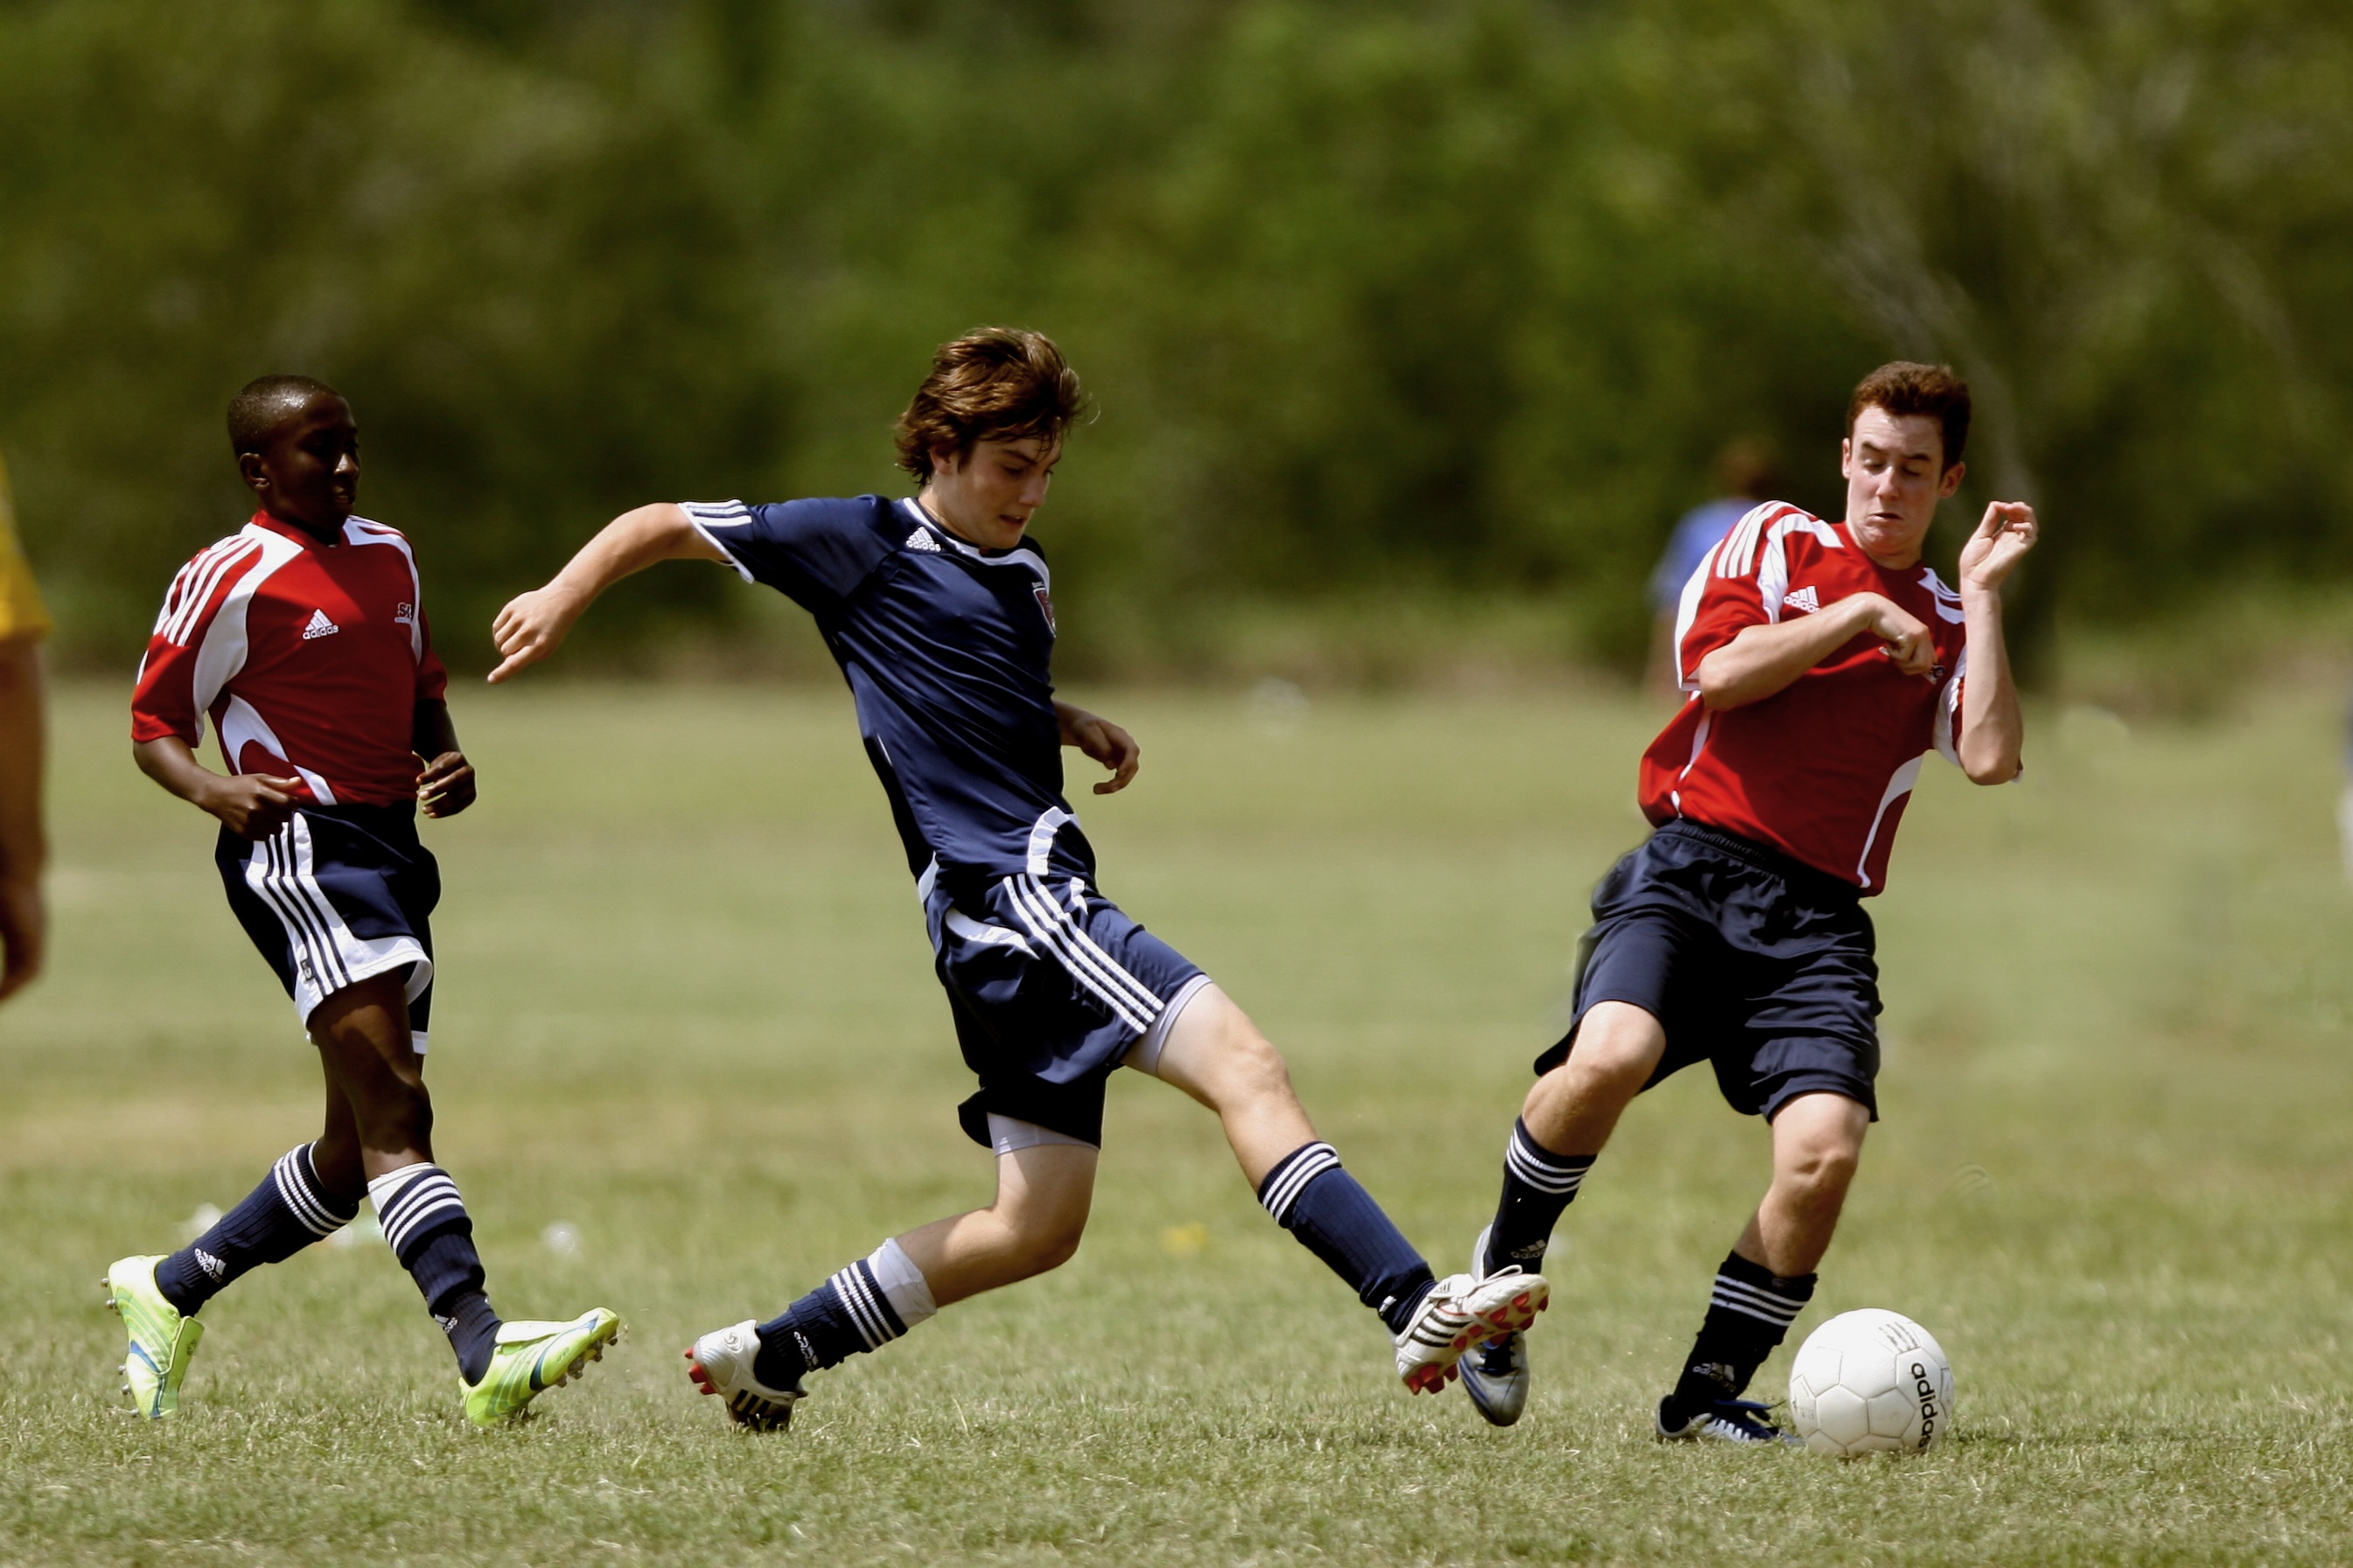
field, game, play, male, action, soccer, football, player, teenager, competition, sports, ball, uniform, teen, kick, tackle, football player, ball game, competitors, team sport, soccer pitch, rugby football, rugby union, rugby league, rugby sevens, australian rules football